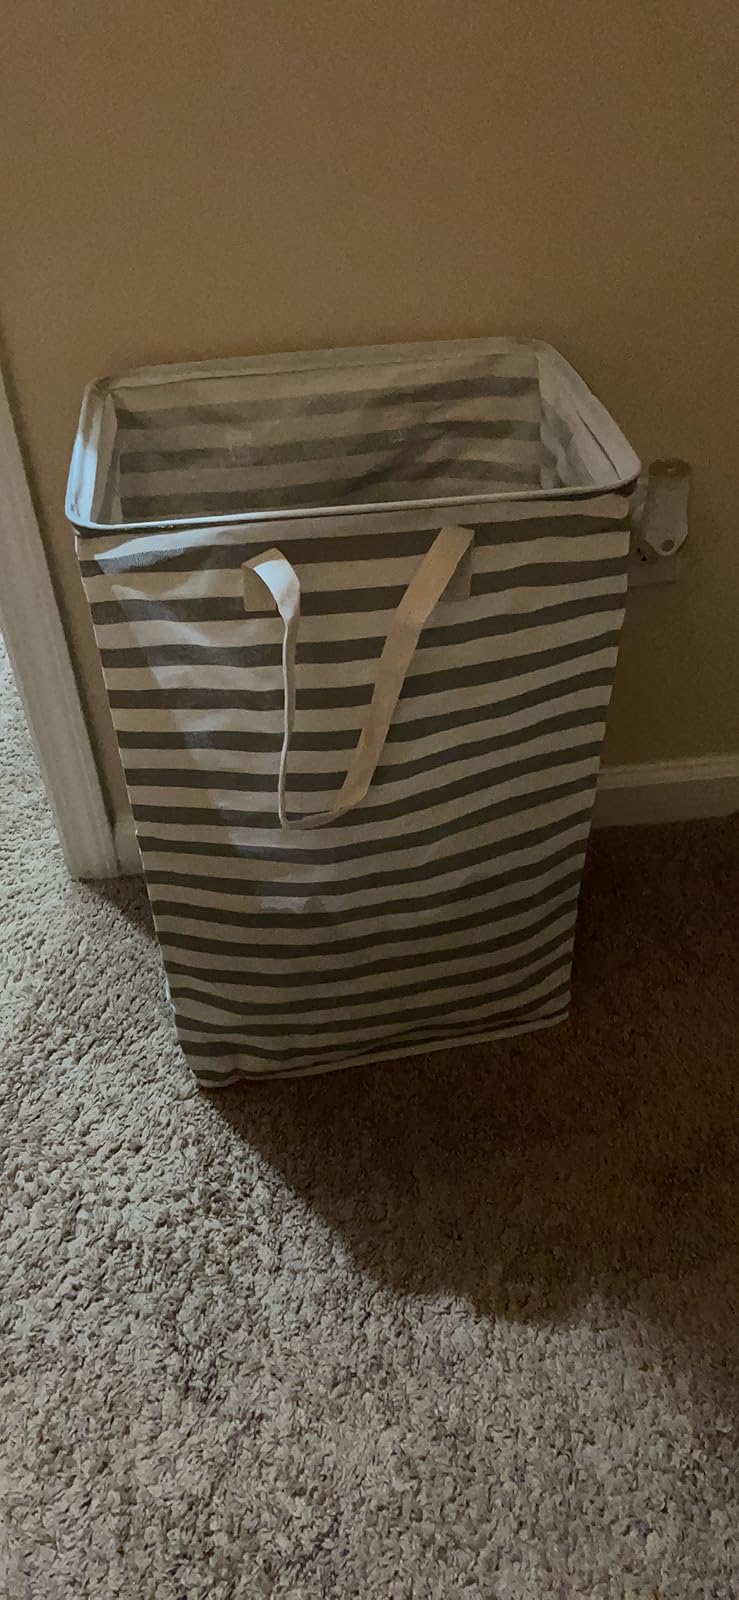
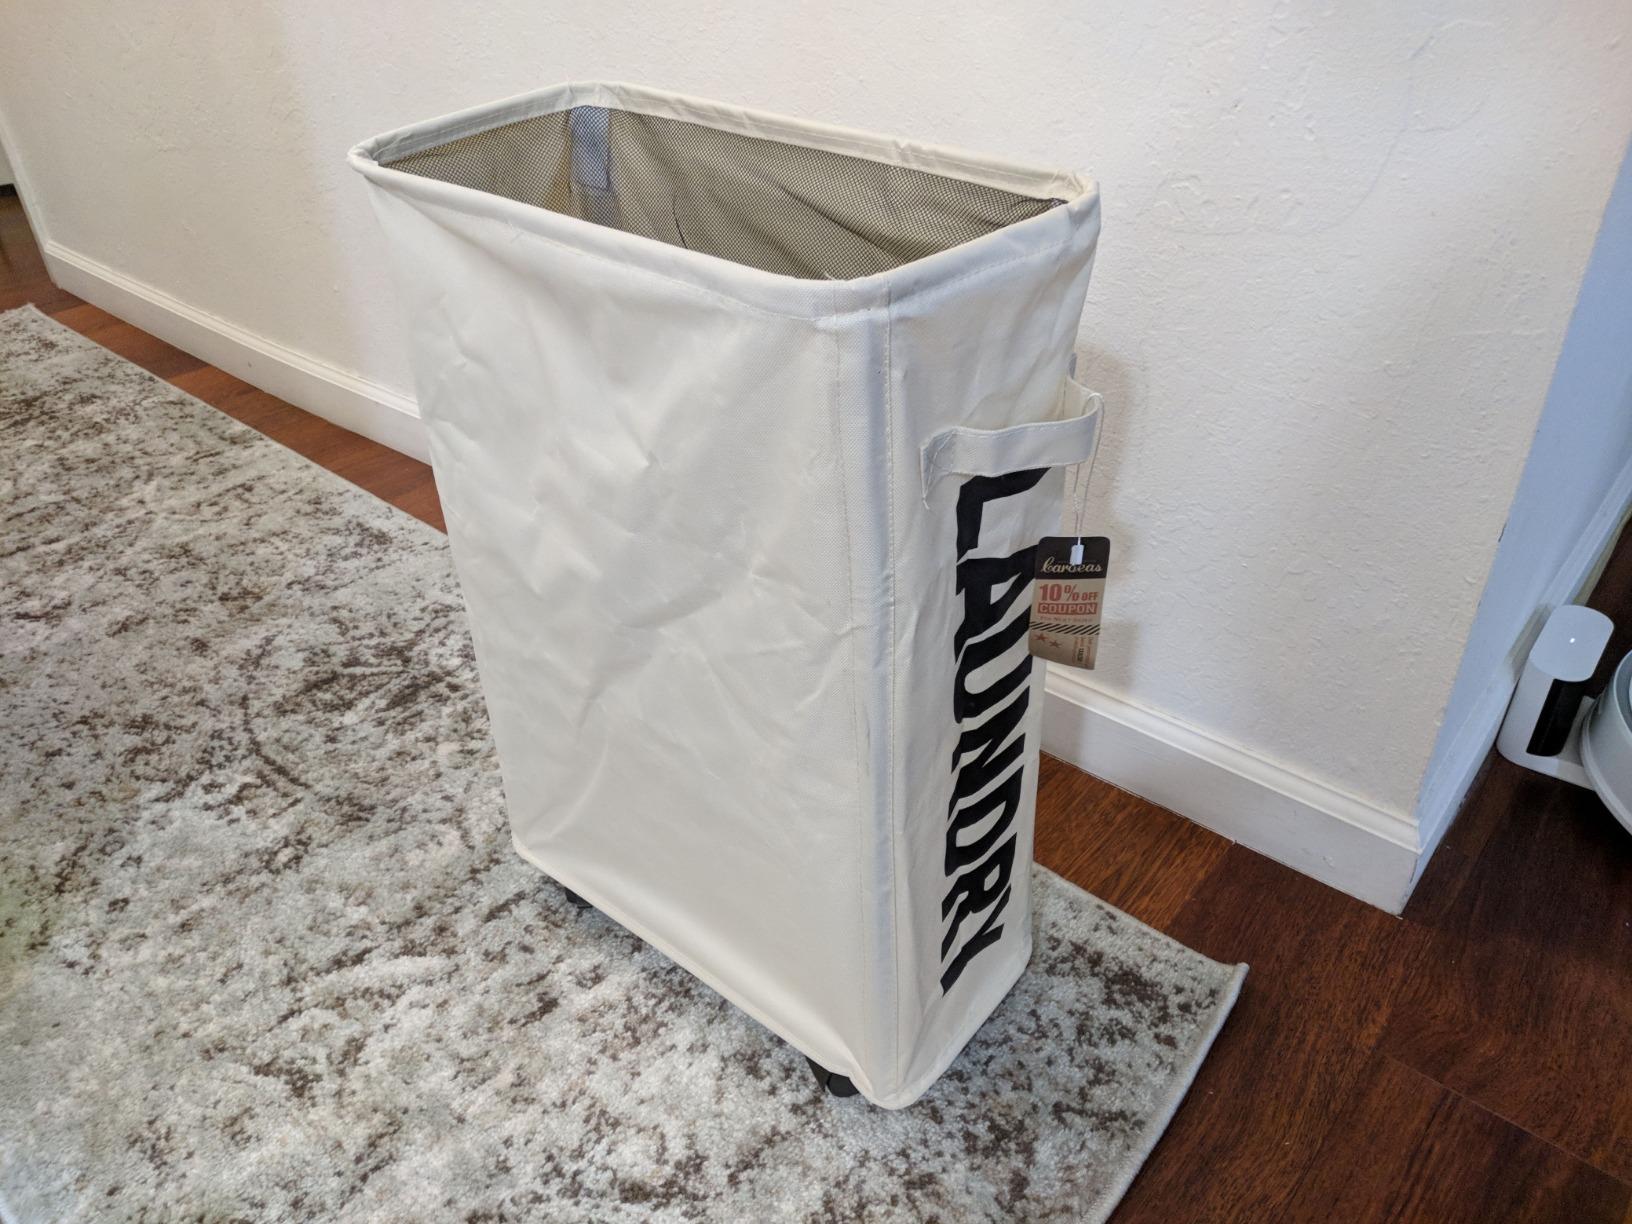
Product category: items_hamper
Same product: no